Soo Line L-1 class

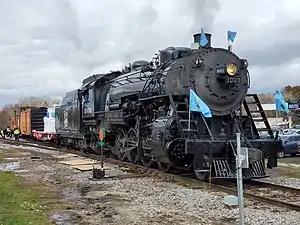
Soo Line 1003, a restored L-1 class 2-8-2, operating in Slinger, Wisconsin, on November 2, 2019

The Soo Line L-1 class was a class of ten 2-8-2 (Mikado) steam locomotives built by the American Locomotive Company in 1913 for the Minneapolis, St. Paul and Sault Ste. Marie Railway (“Soo Line”).